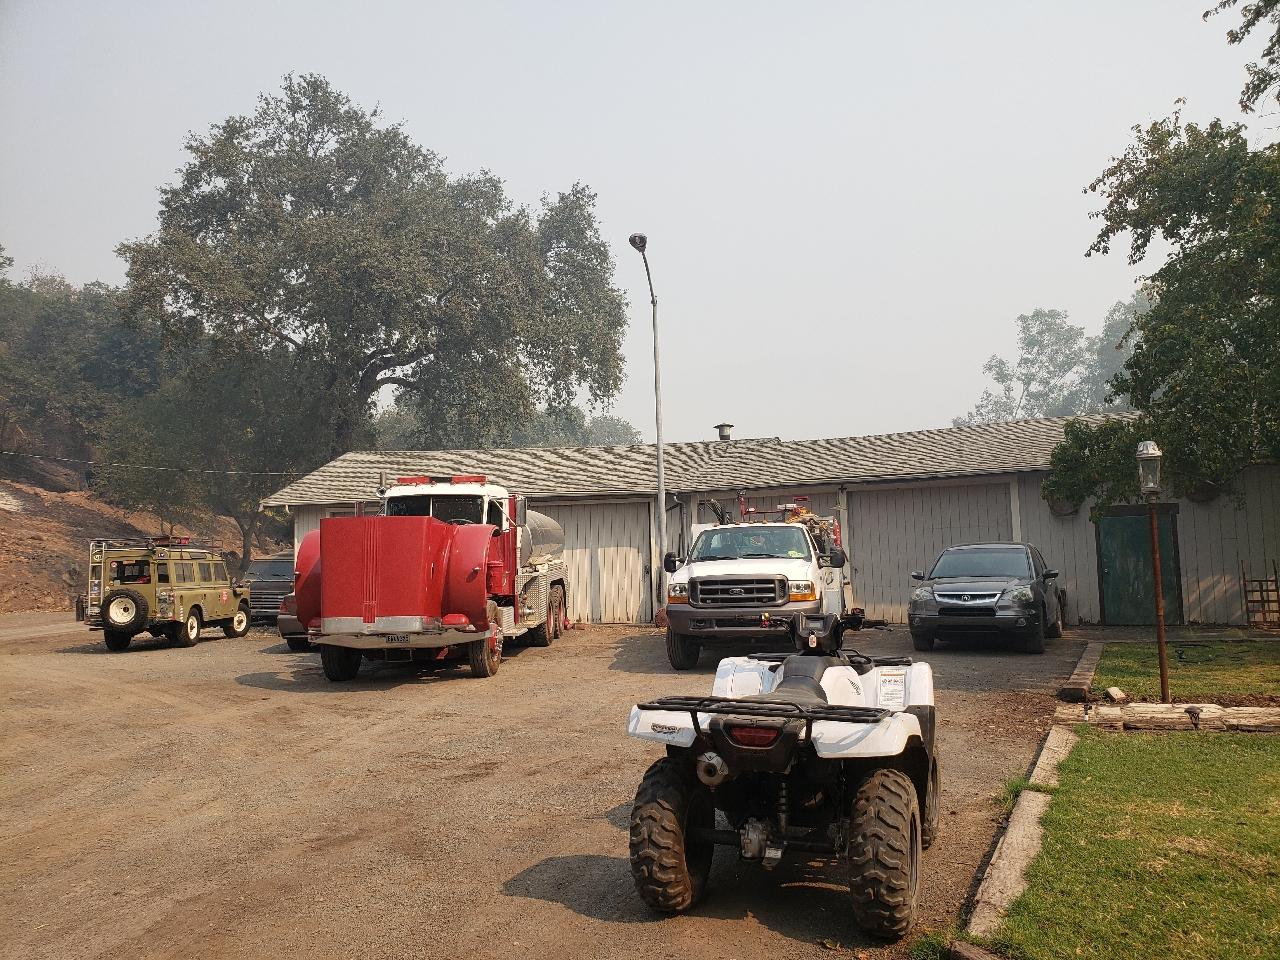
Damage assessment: no_damage